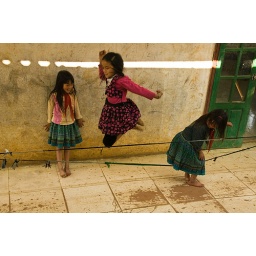
Black Hmong girls jumping rope in Sapa, Vietnam